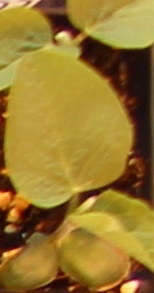
Label: Soybean